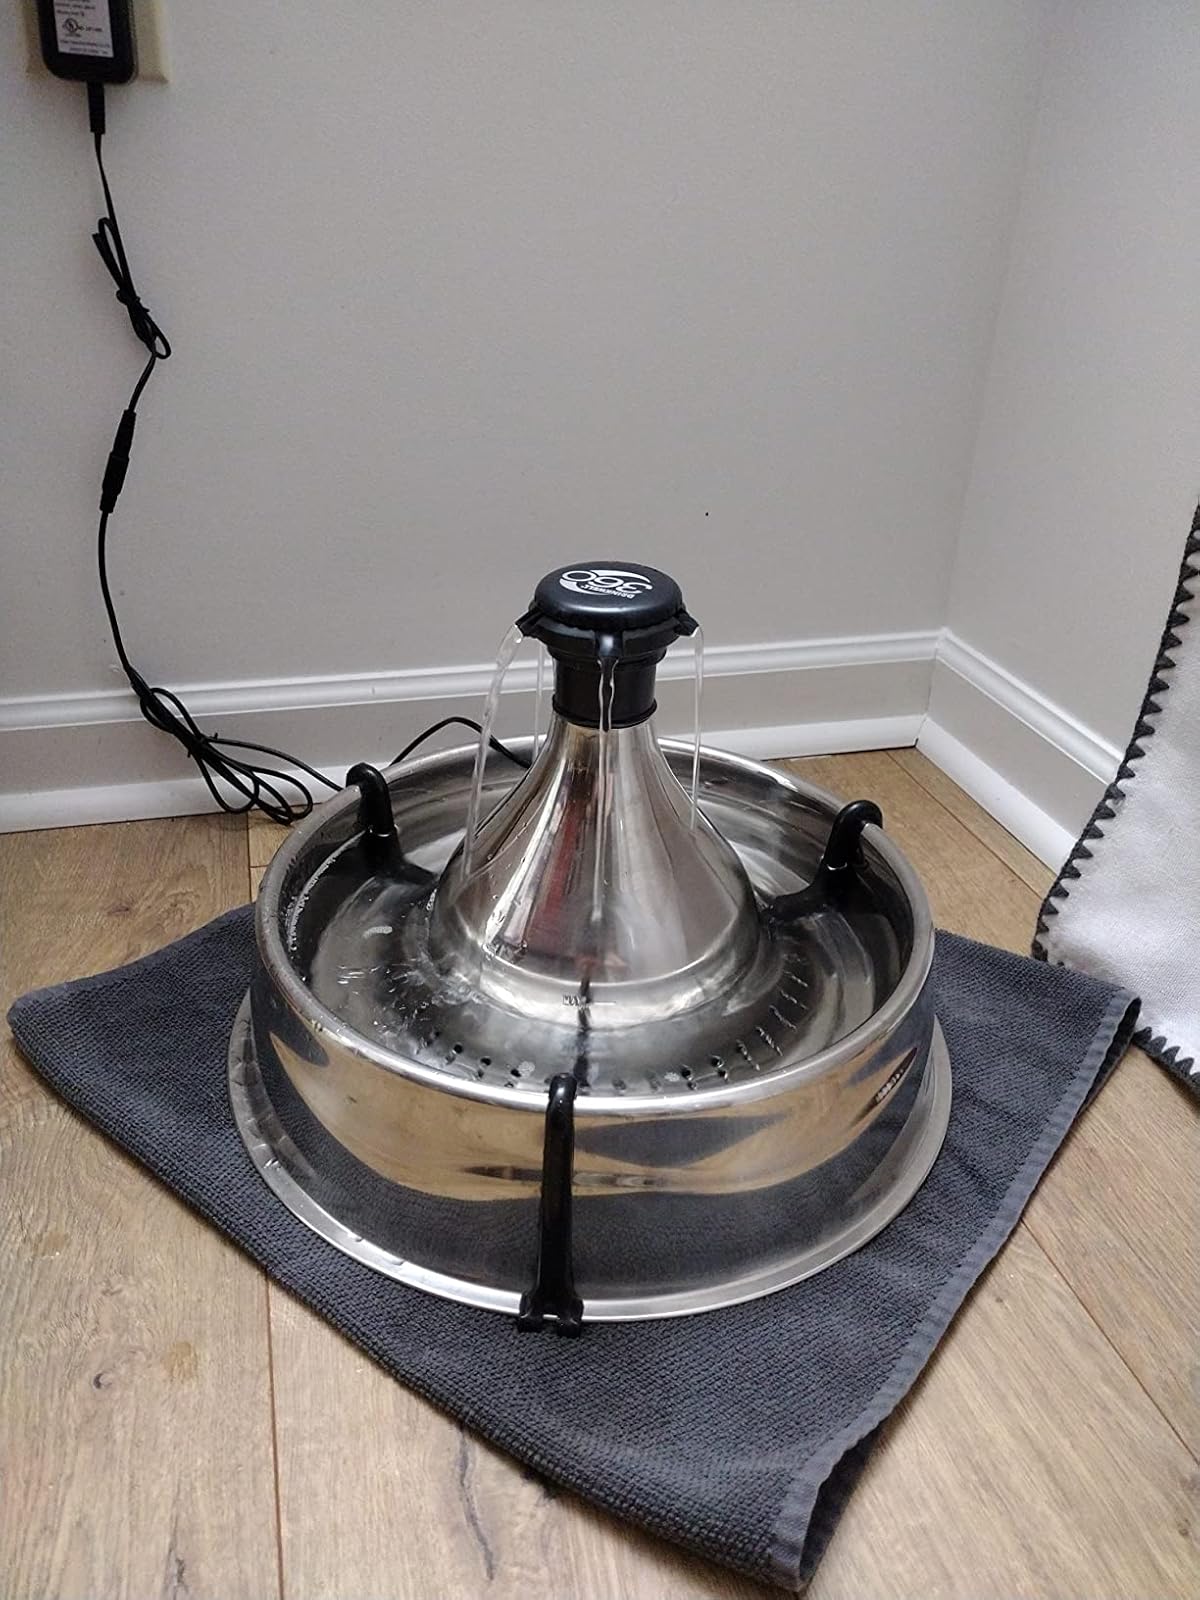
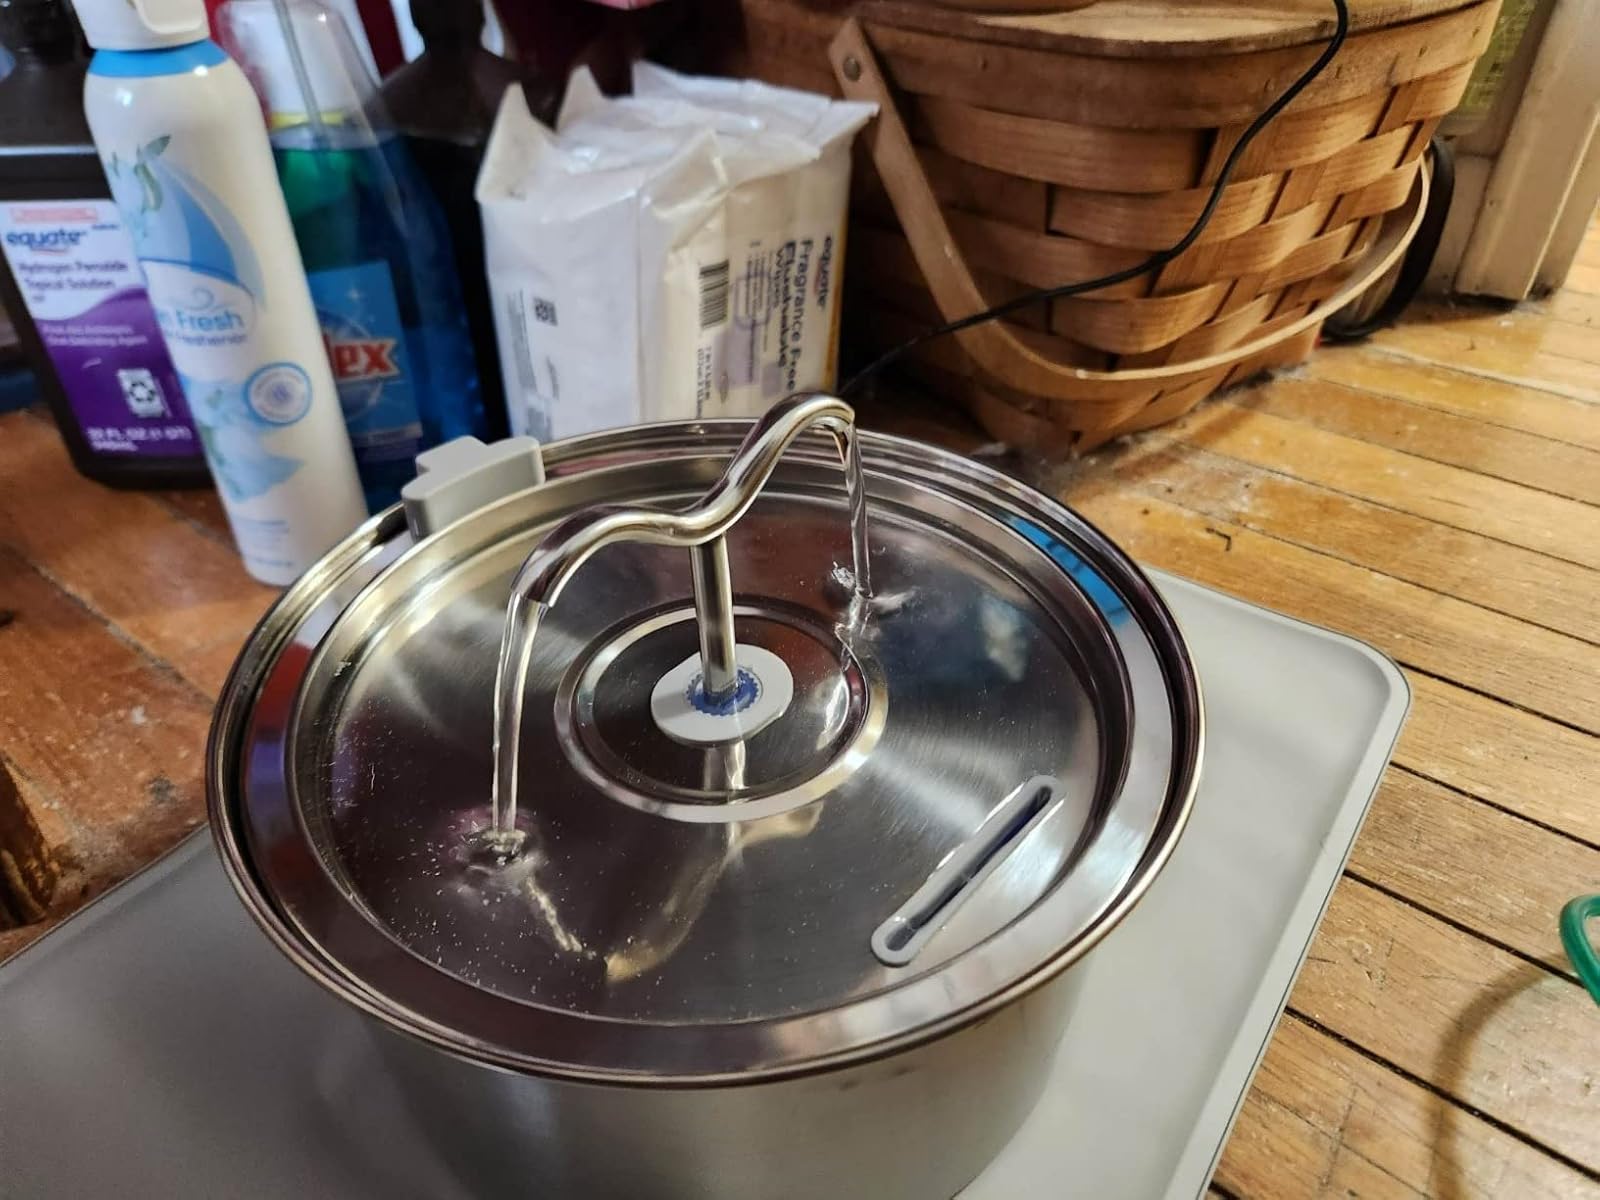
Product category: items_bowl
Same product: no